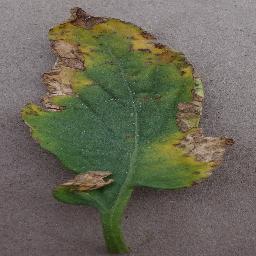
Label: Tomato___Bacterial_spot